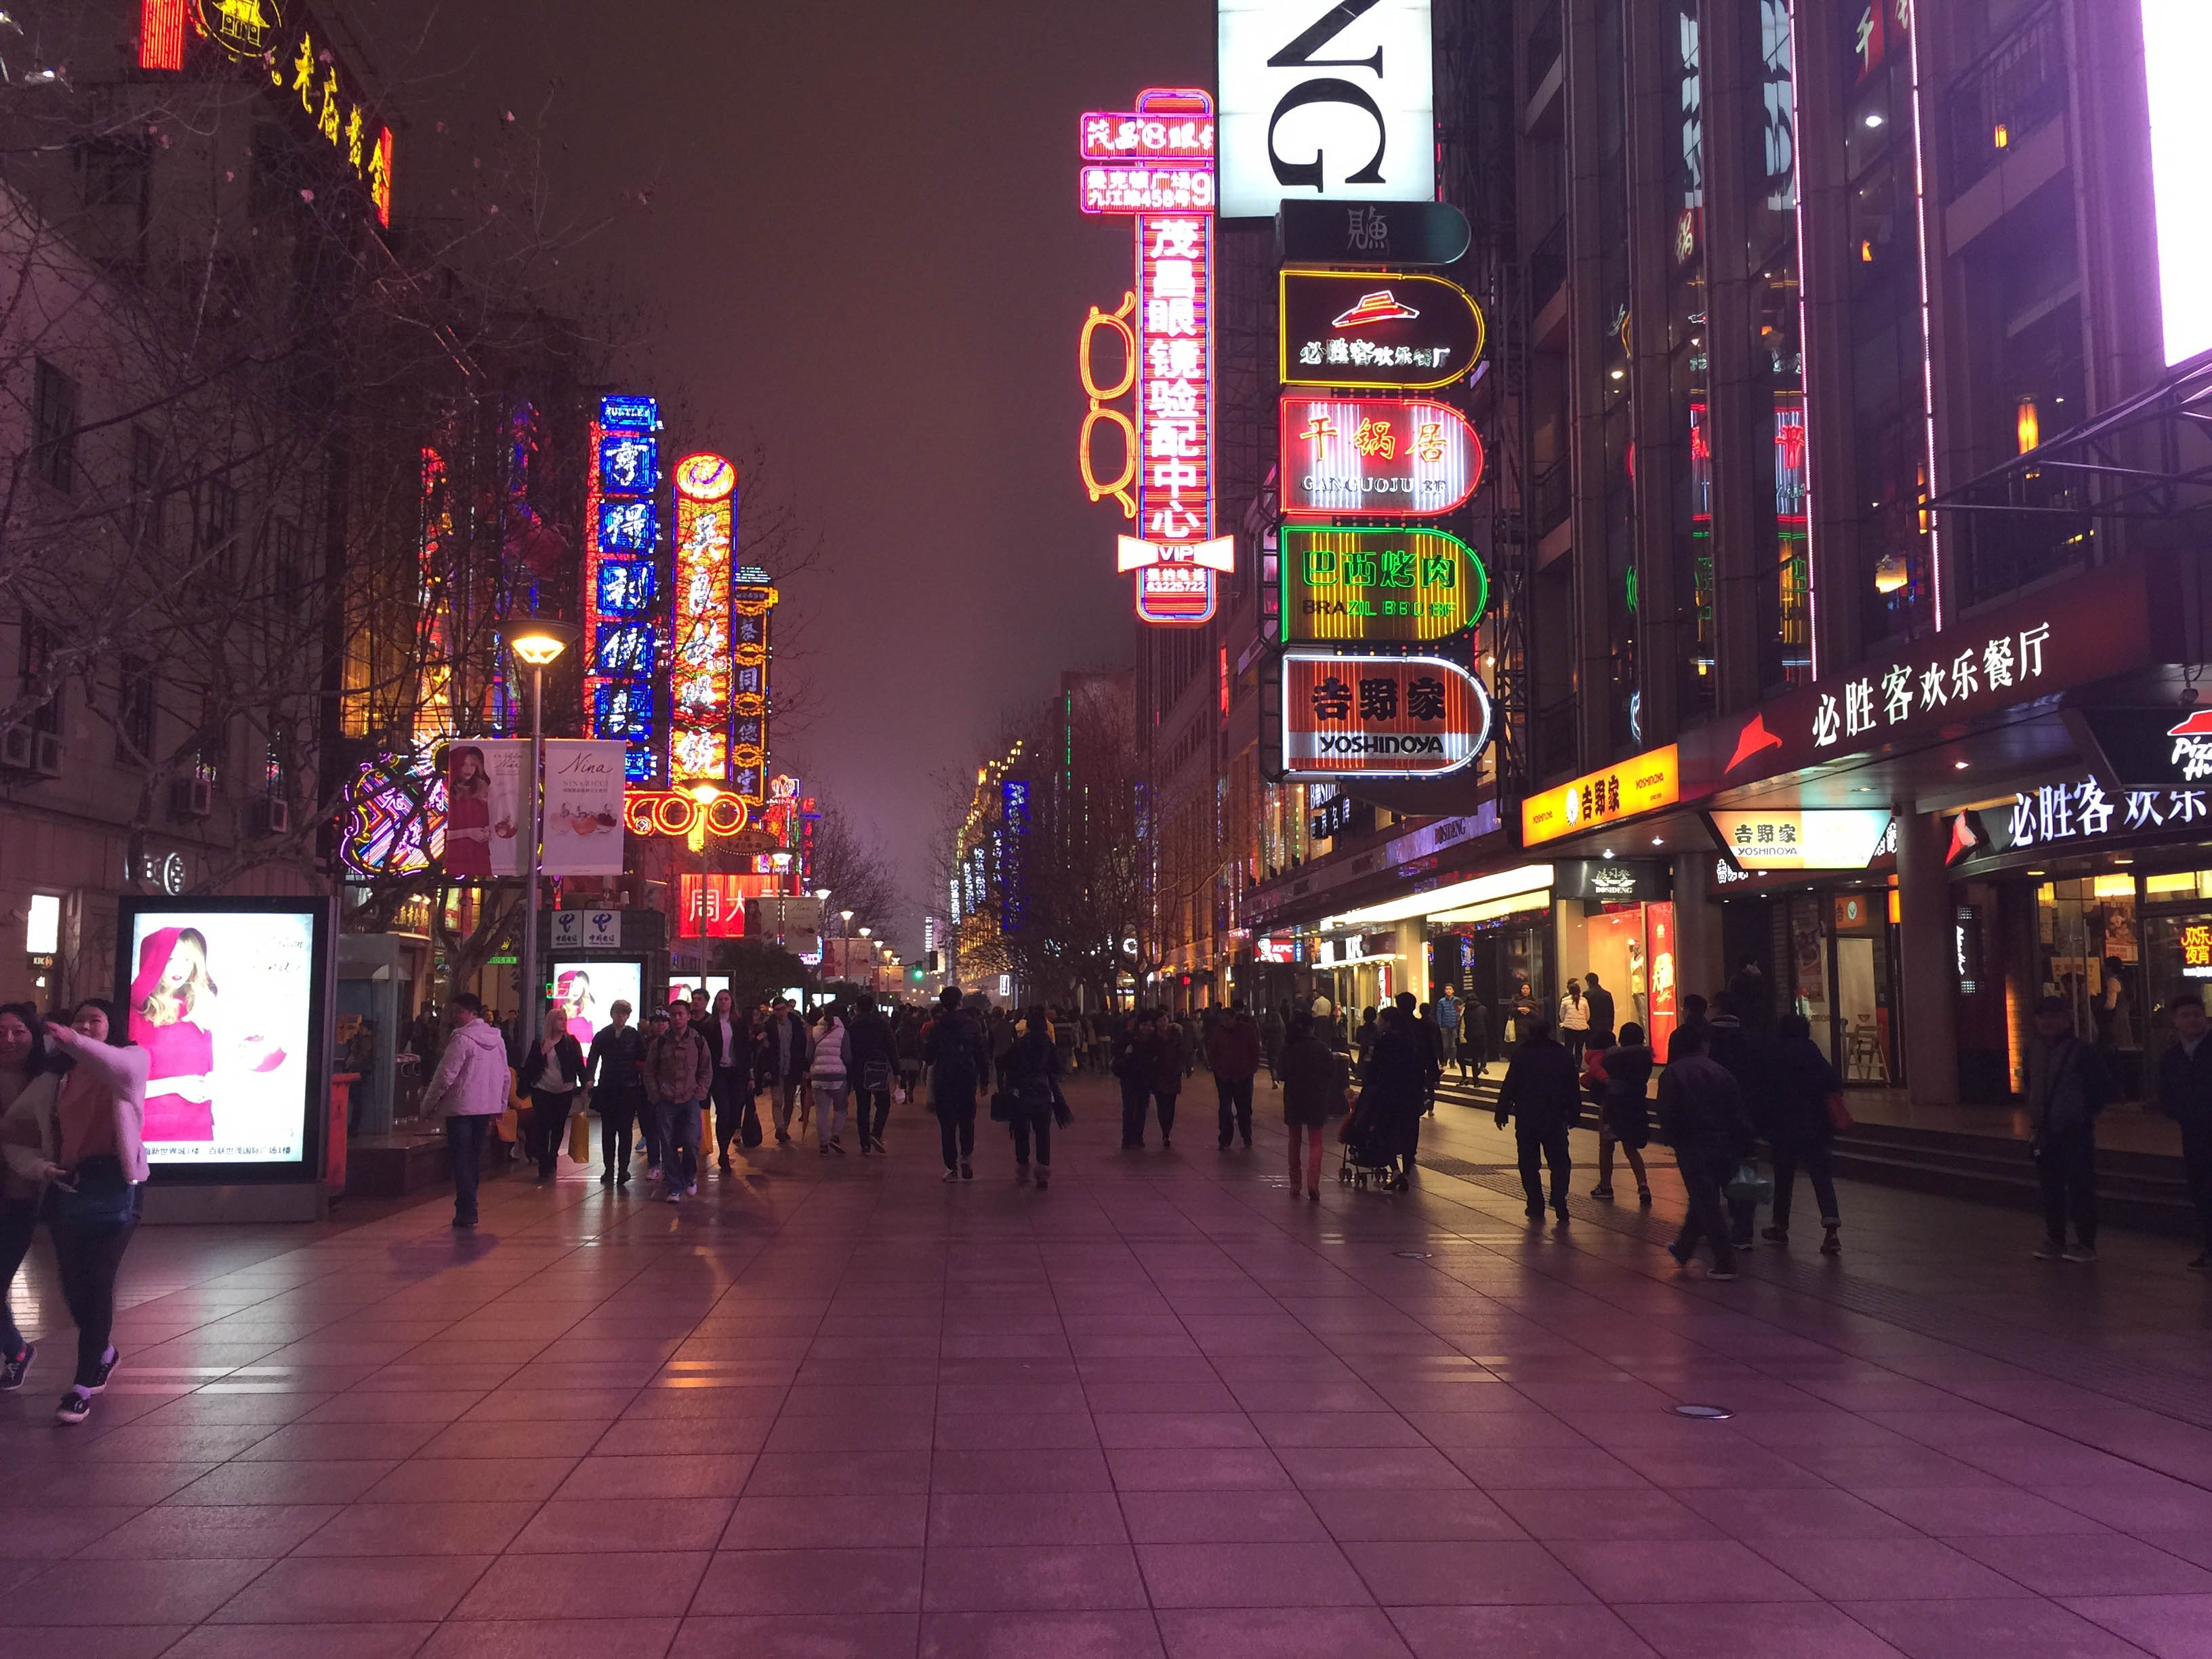
pedestrian, road, street, night, city, crowd, cityscape, downtown, evening, metropolis, urban area, metropolitan area